Port Lympne Wild Animal Park

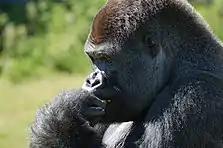
Gorilla at Port Lympne Reserve

Port Lympne houses many rare and endangered species and the largest breeding herd of black rhinos in the UK. There are small cats, monkeys, tapirs, lions, painted dogs and many more, some of which are on the circular walk. The zoo has an 'African Experience' safari trail where visitors are transported on specially modified vehicles around the park to view giraffe, zebra, antelope and wildebeest.